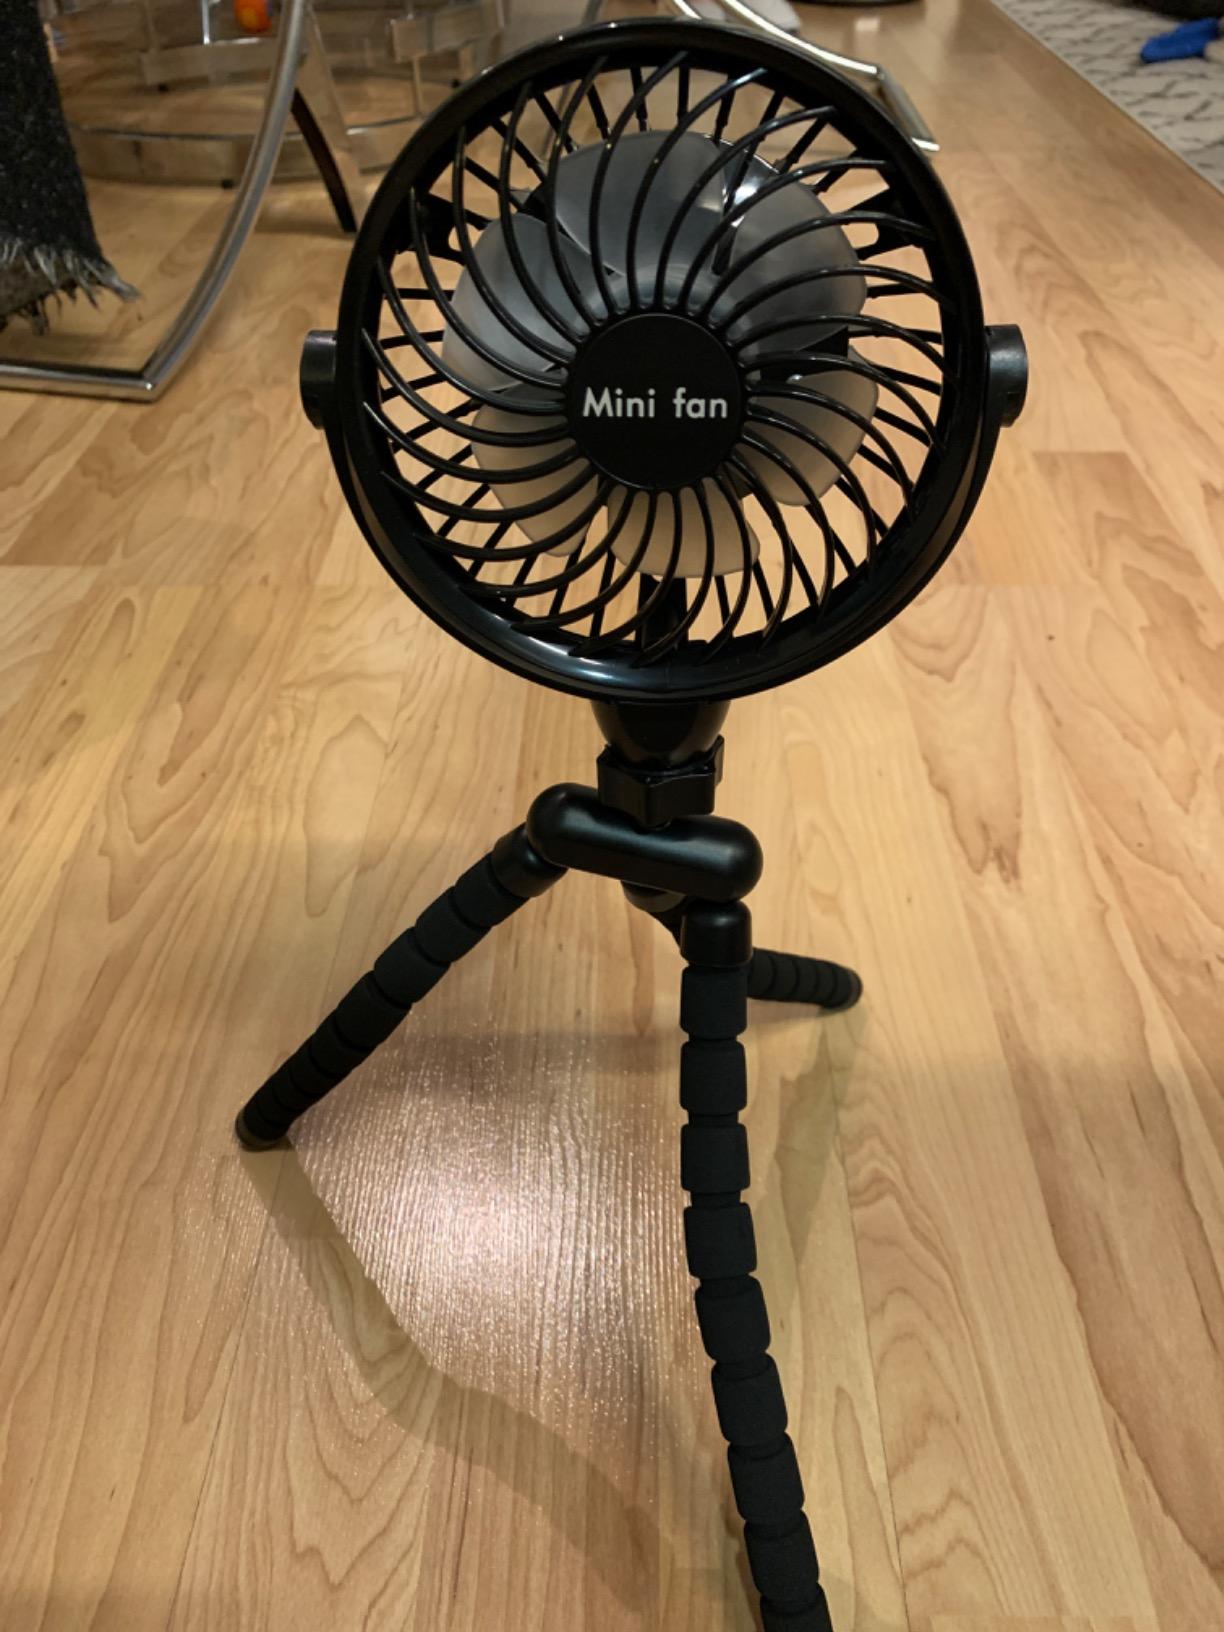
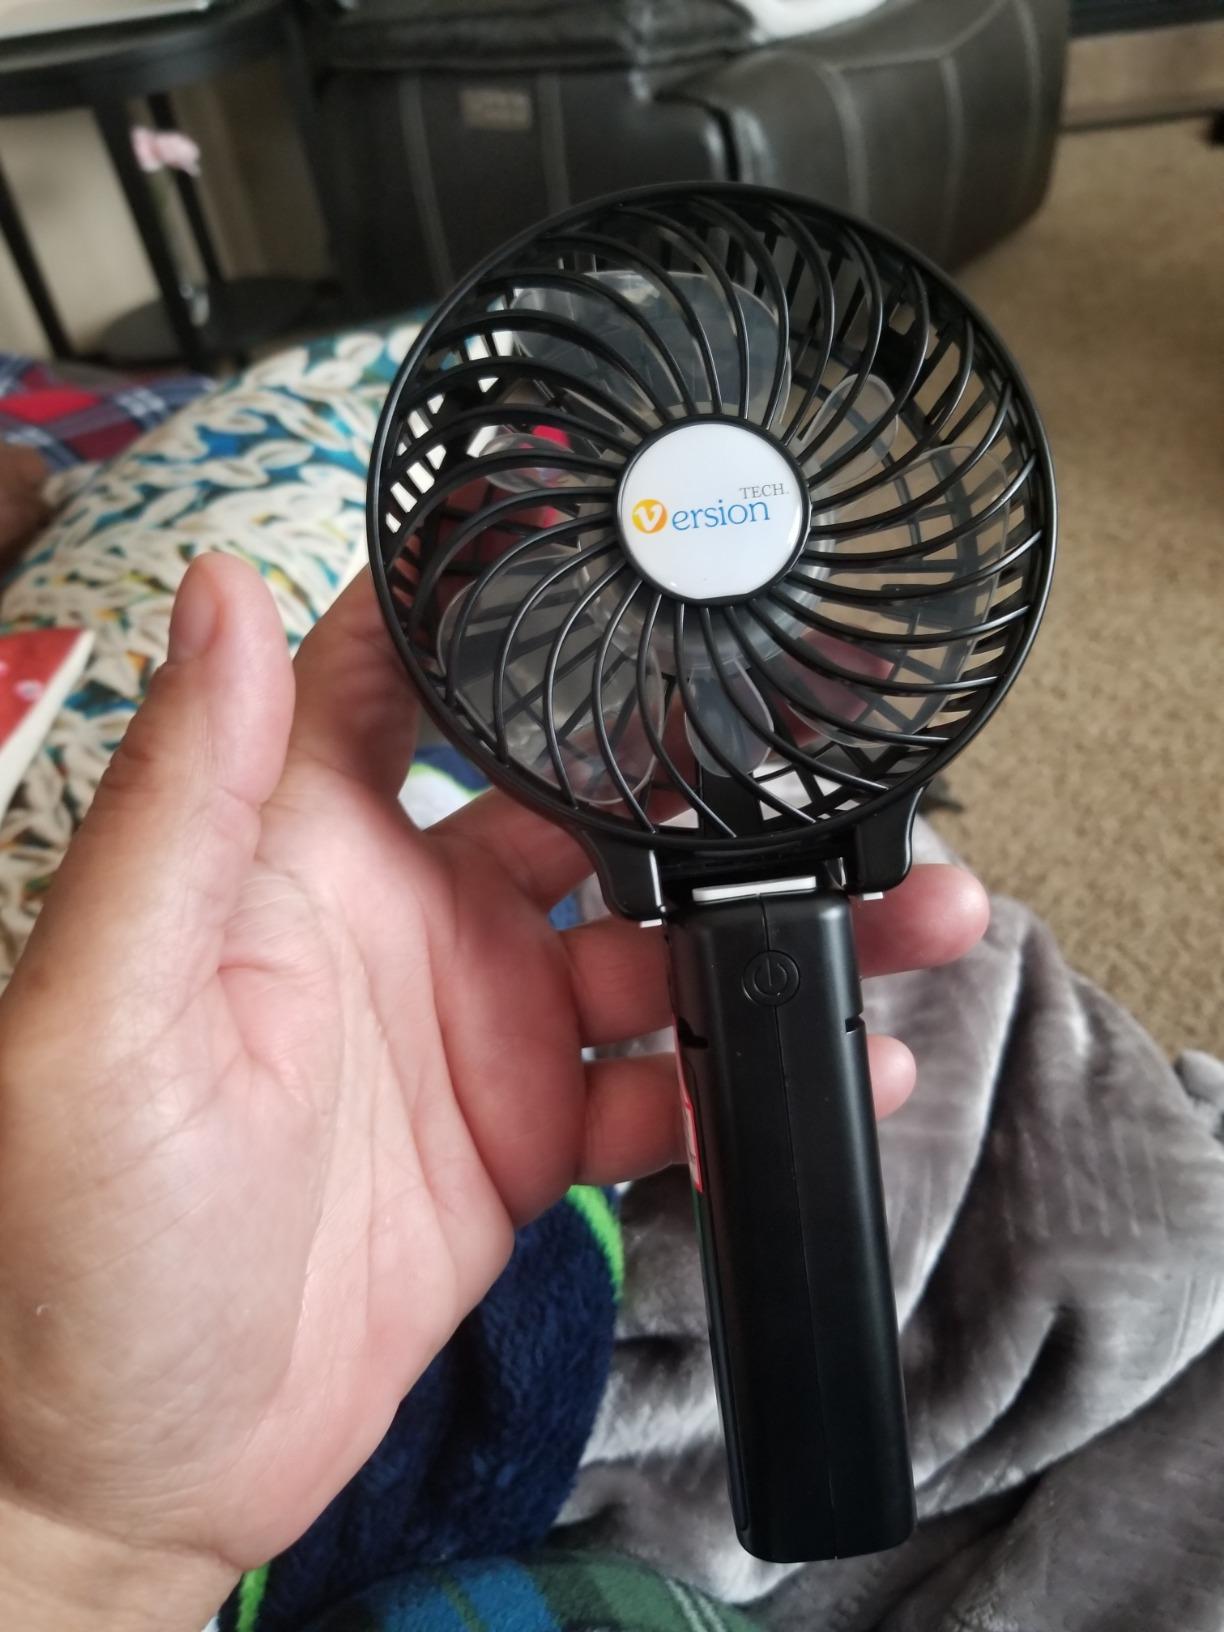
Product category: fan
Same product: no